Ickenham

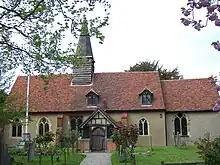
St Giles' church dates back to 1335.

The lords of the manor of Swakeleys resided at Swakeleys House, though the house that stands today was not the first on the site. The original dated to around the 14th century and was probably constructed of wattle and timber. It was subject to extensive remedial work, much lamented at the time, while under the ownership of John Bingley. Bingley later sold the estate to Sir Edmund Wright, a future Lord Mayor of London, in 1629, and the current house was built of brick in 1638.